Mudgee

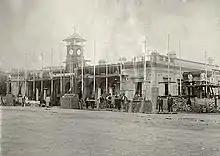
Mudgee post office

James Blackman, leading a small expedition in the latter half of 1821, was the first British colonist to enter the Mudgee district. Not long after, Lieutenant William Lawson who was then commandant of Bathurst, made several further expeditions to Mudgee. Both Blackman and Lawson found the site to be an Aboriginal settlement or "bimmel" inhabited by around 100 people who called the area "Mudgee" or "Mujjee".